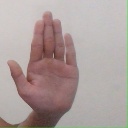
अक्षर: ध